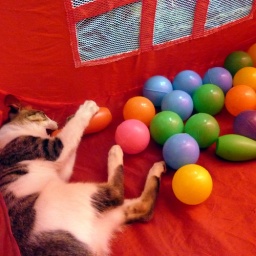
cat in ball playtent 2